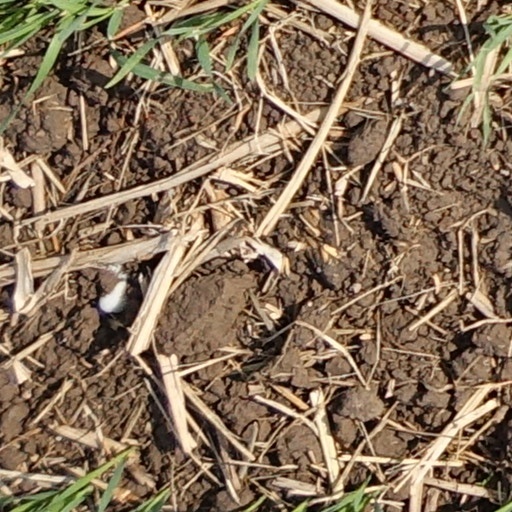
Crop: wheat